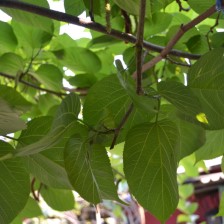
Variety: TaiwanMeacho